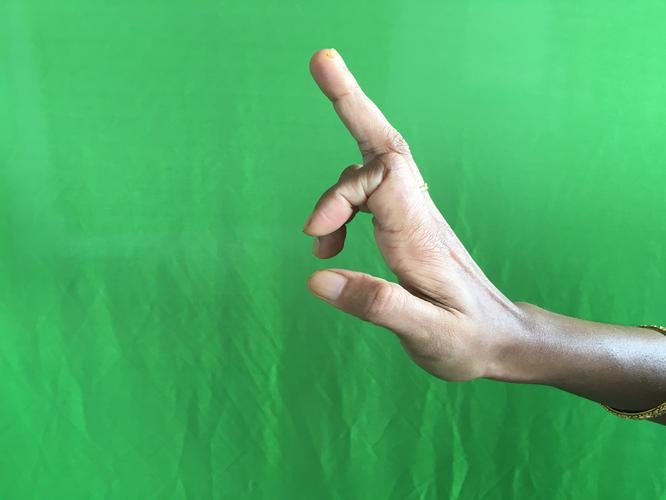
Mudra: Shukatundam
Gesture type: single_hand